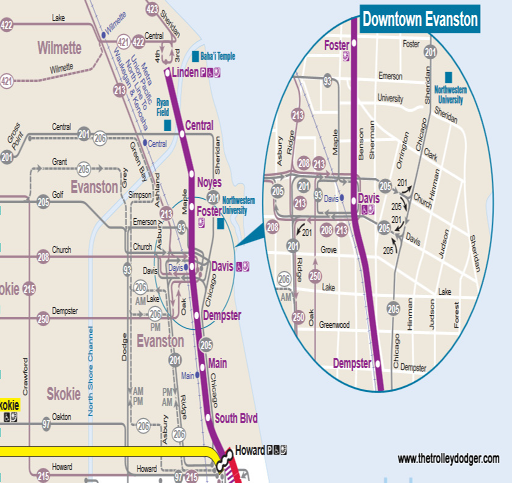
a map of the branch .